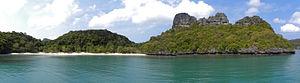
Panorama d'une plage de Ko Mae Ko (Parc National Ang Thong)